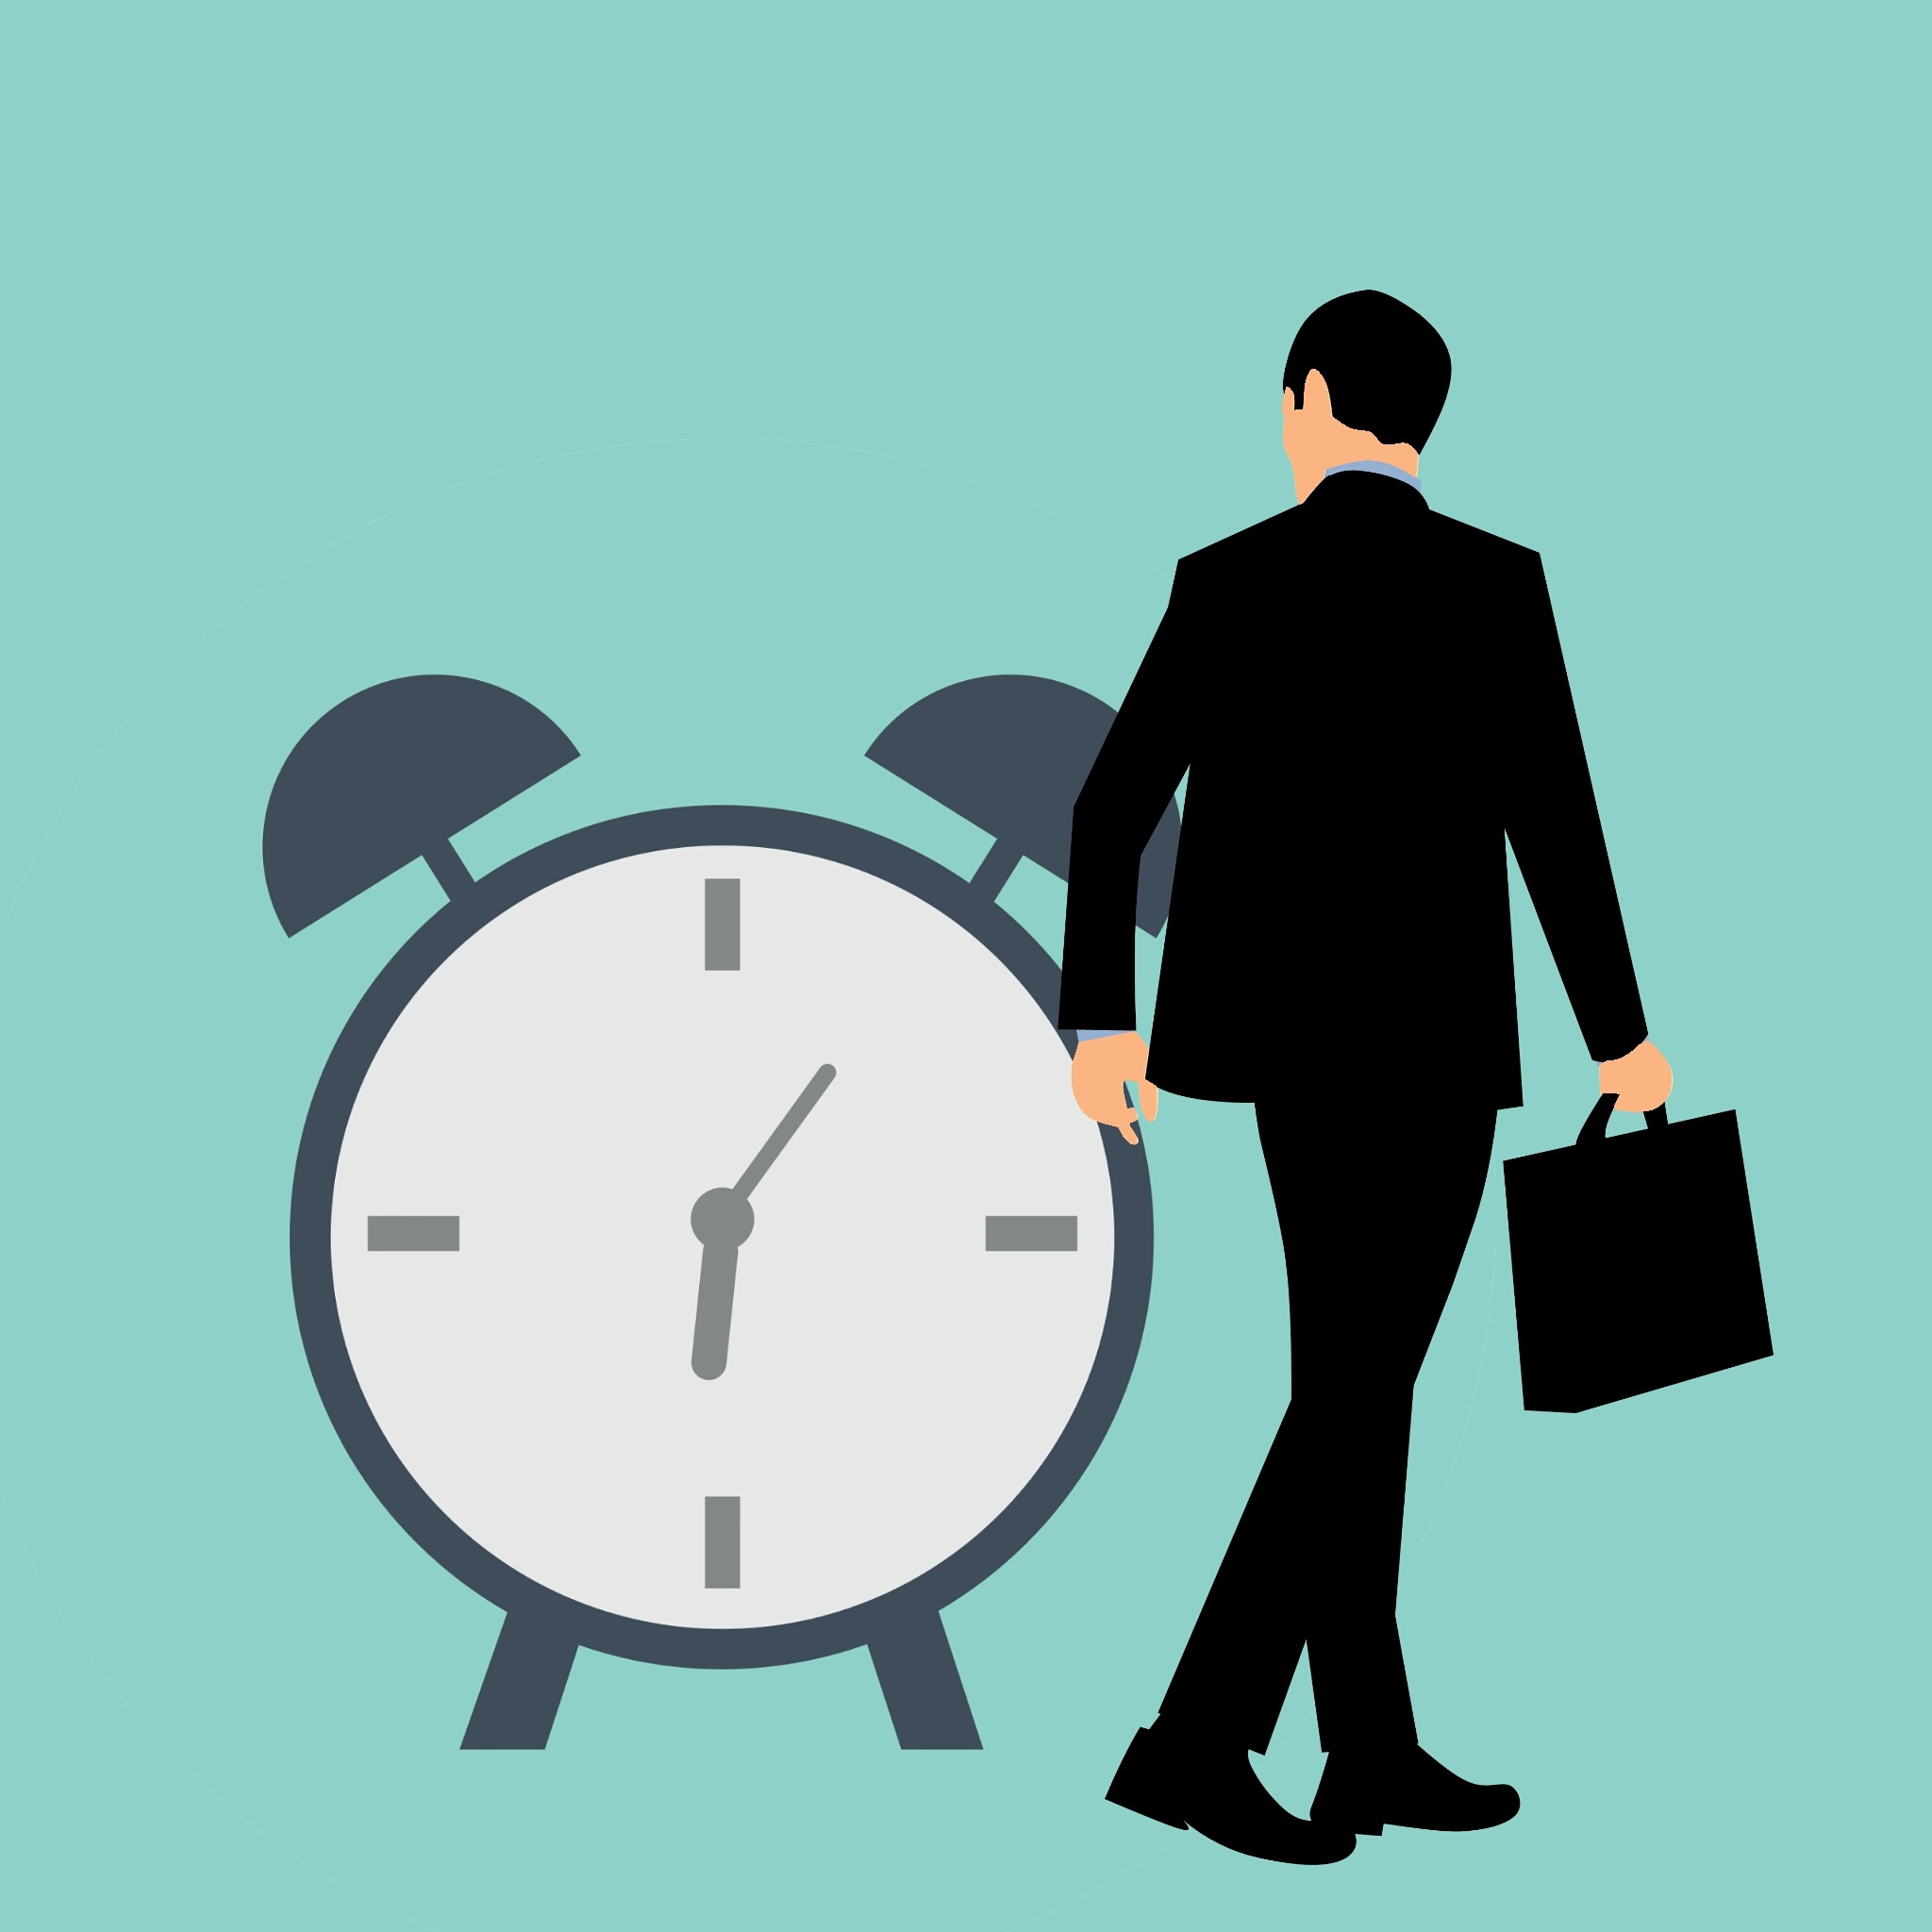
clock, timeline, hourglass, watch, time management, calendar, time is money, time icon, money, time concept, business, back view, isolated, briefcase, full people, side, businessman, length body, suit, suitcase, model, boss, case, forward, guy, hold, look, man, manager, person, smart, standing, product, human behavior, gentleman, communication, font, job, illustration